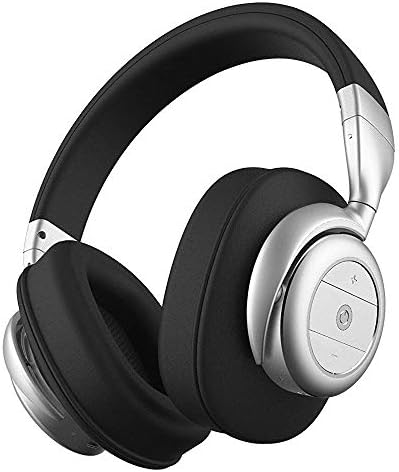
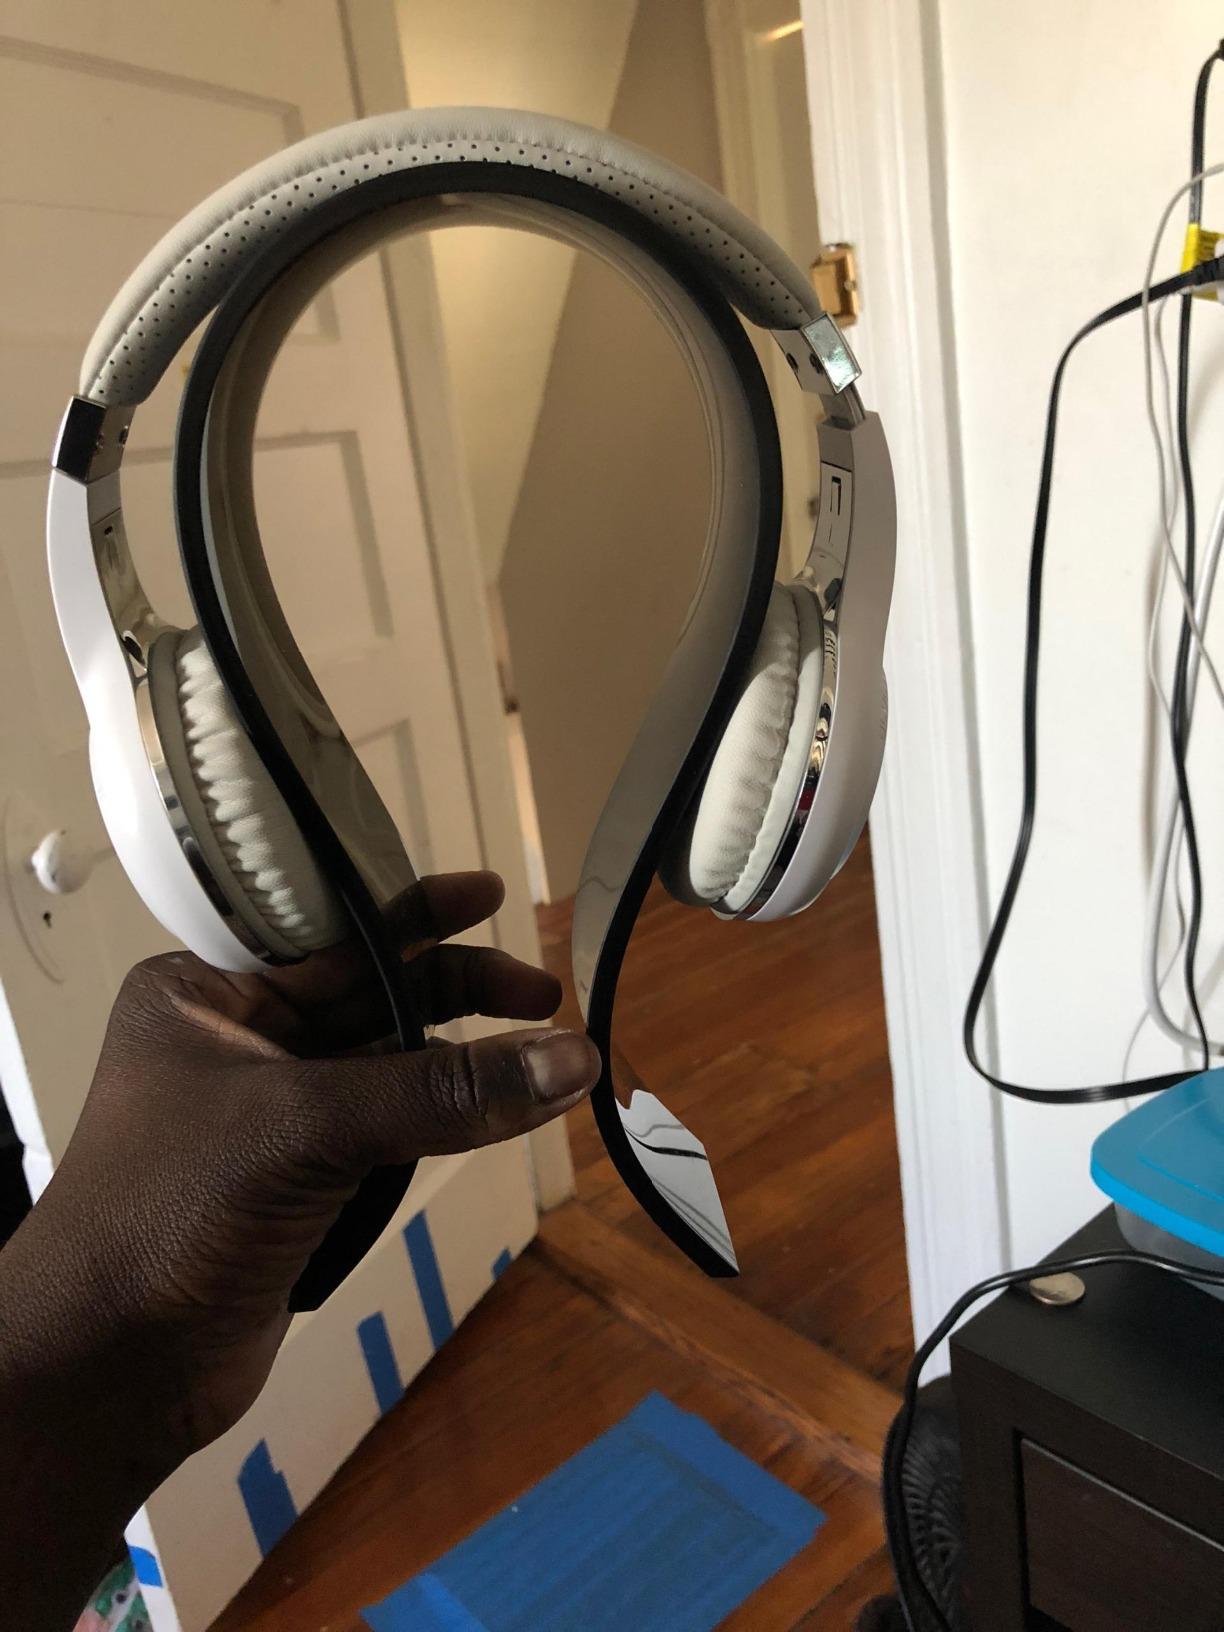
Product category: headphones
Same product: no